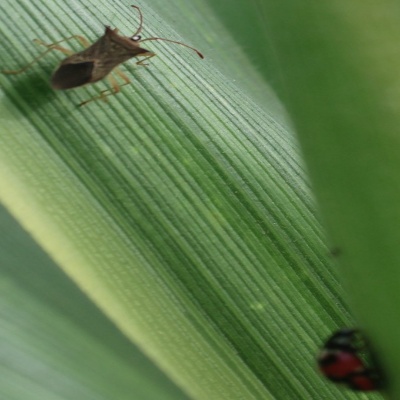
Crop: Maize
Condition: leaf beetle